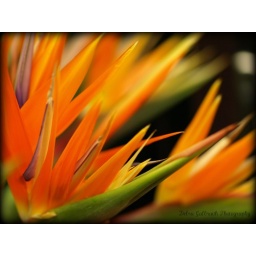
....bears a flower that resembles a brightly colored bird in flight. Not so much in this pic.